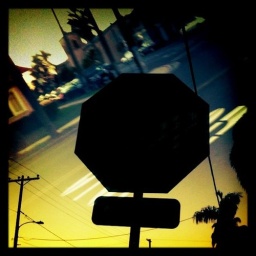
2010 Nov 17 - stop sign in the road in the sky